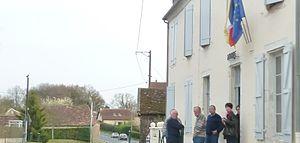
Mairie de Méracq
Méracq est une commune française située dans le département des Pyrénées-Atlantiques, en région Nouvelle-Aquitaine.